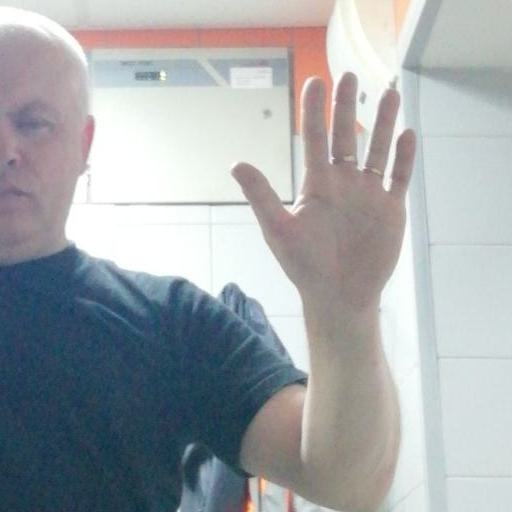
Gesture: palm